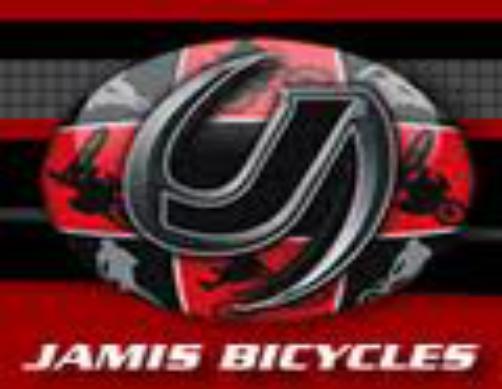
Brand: jamis bicycles
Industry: Transportation